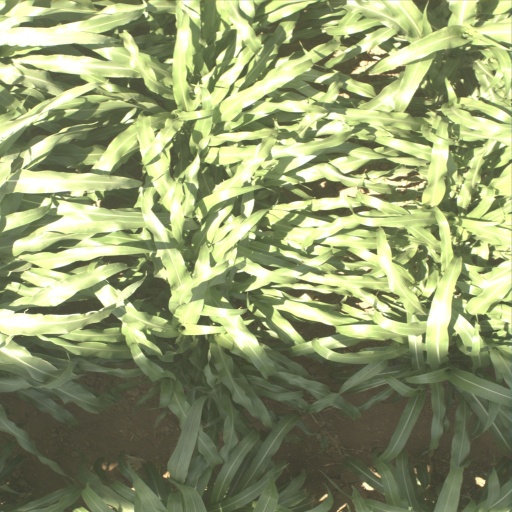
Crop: sorghum